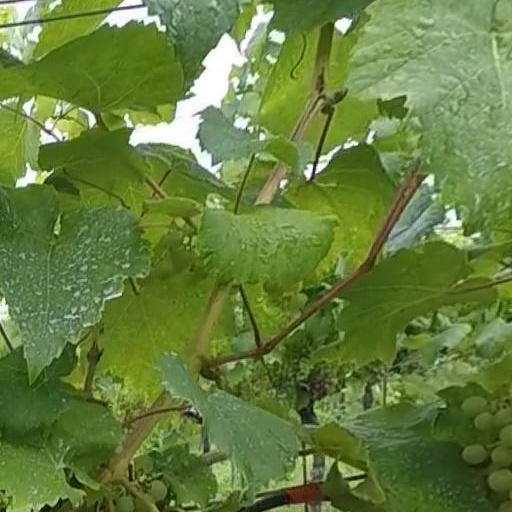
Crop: grape